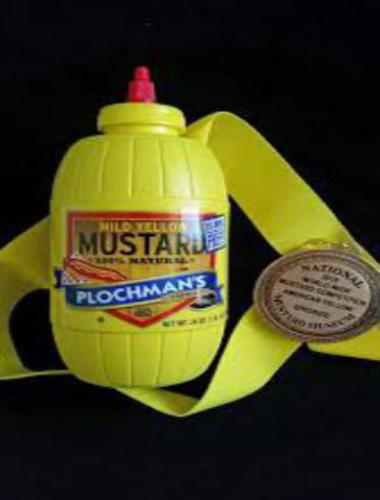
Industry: Food